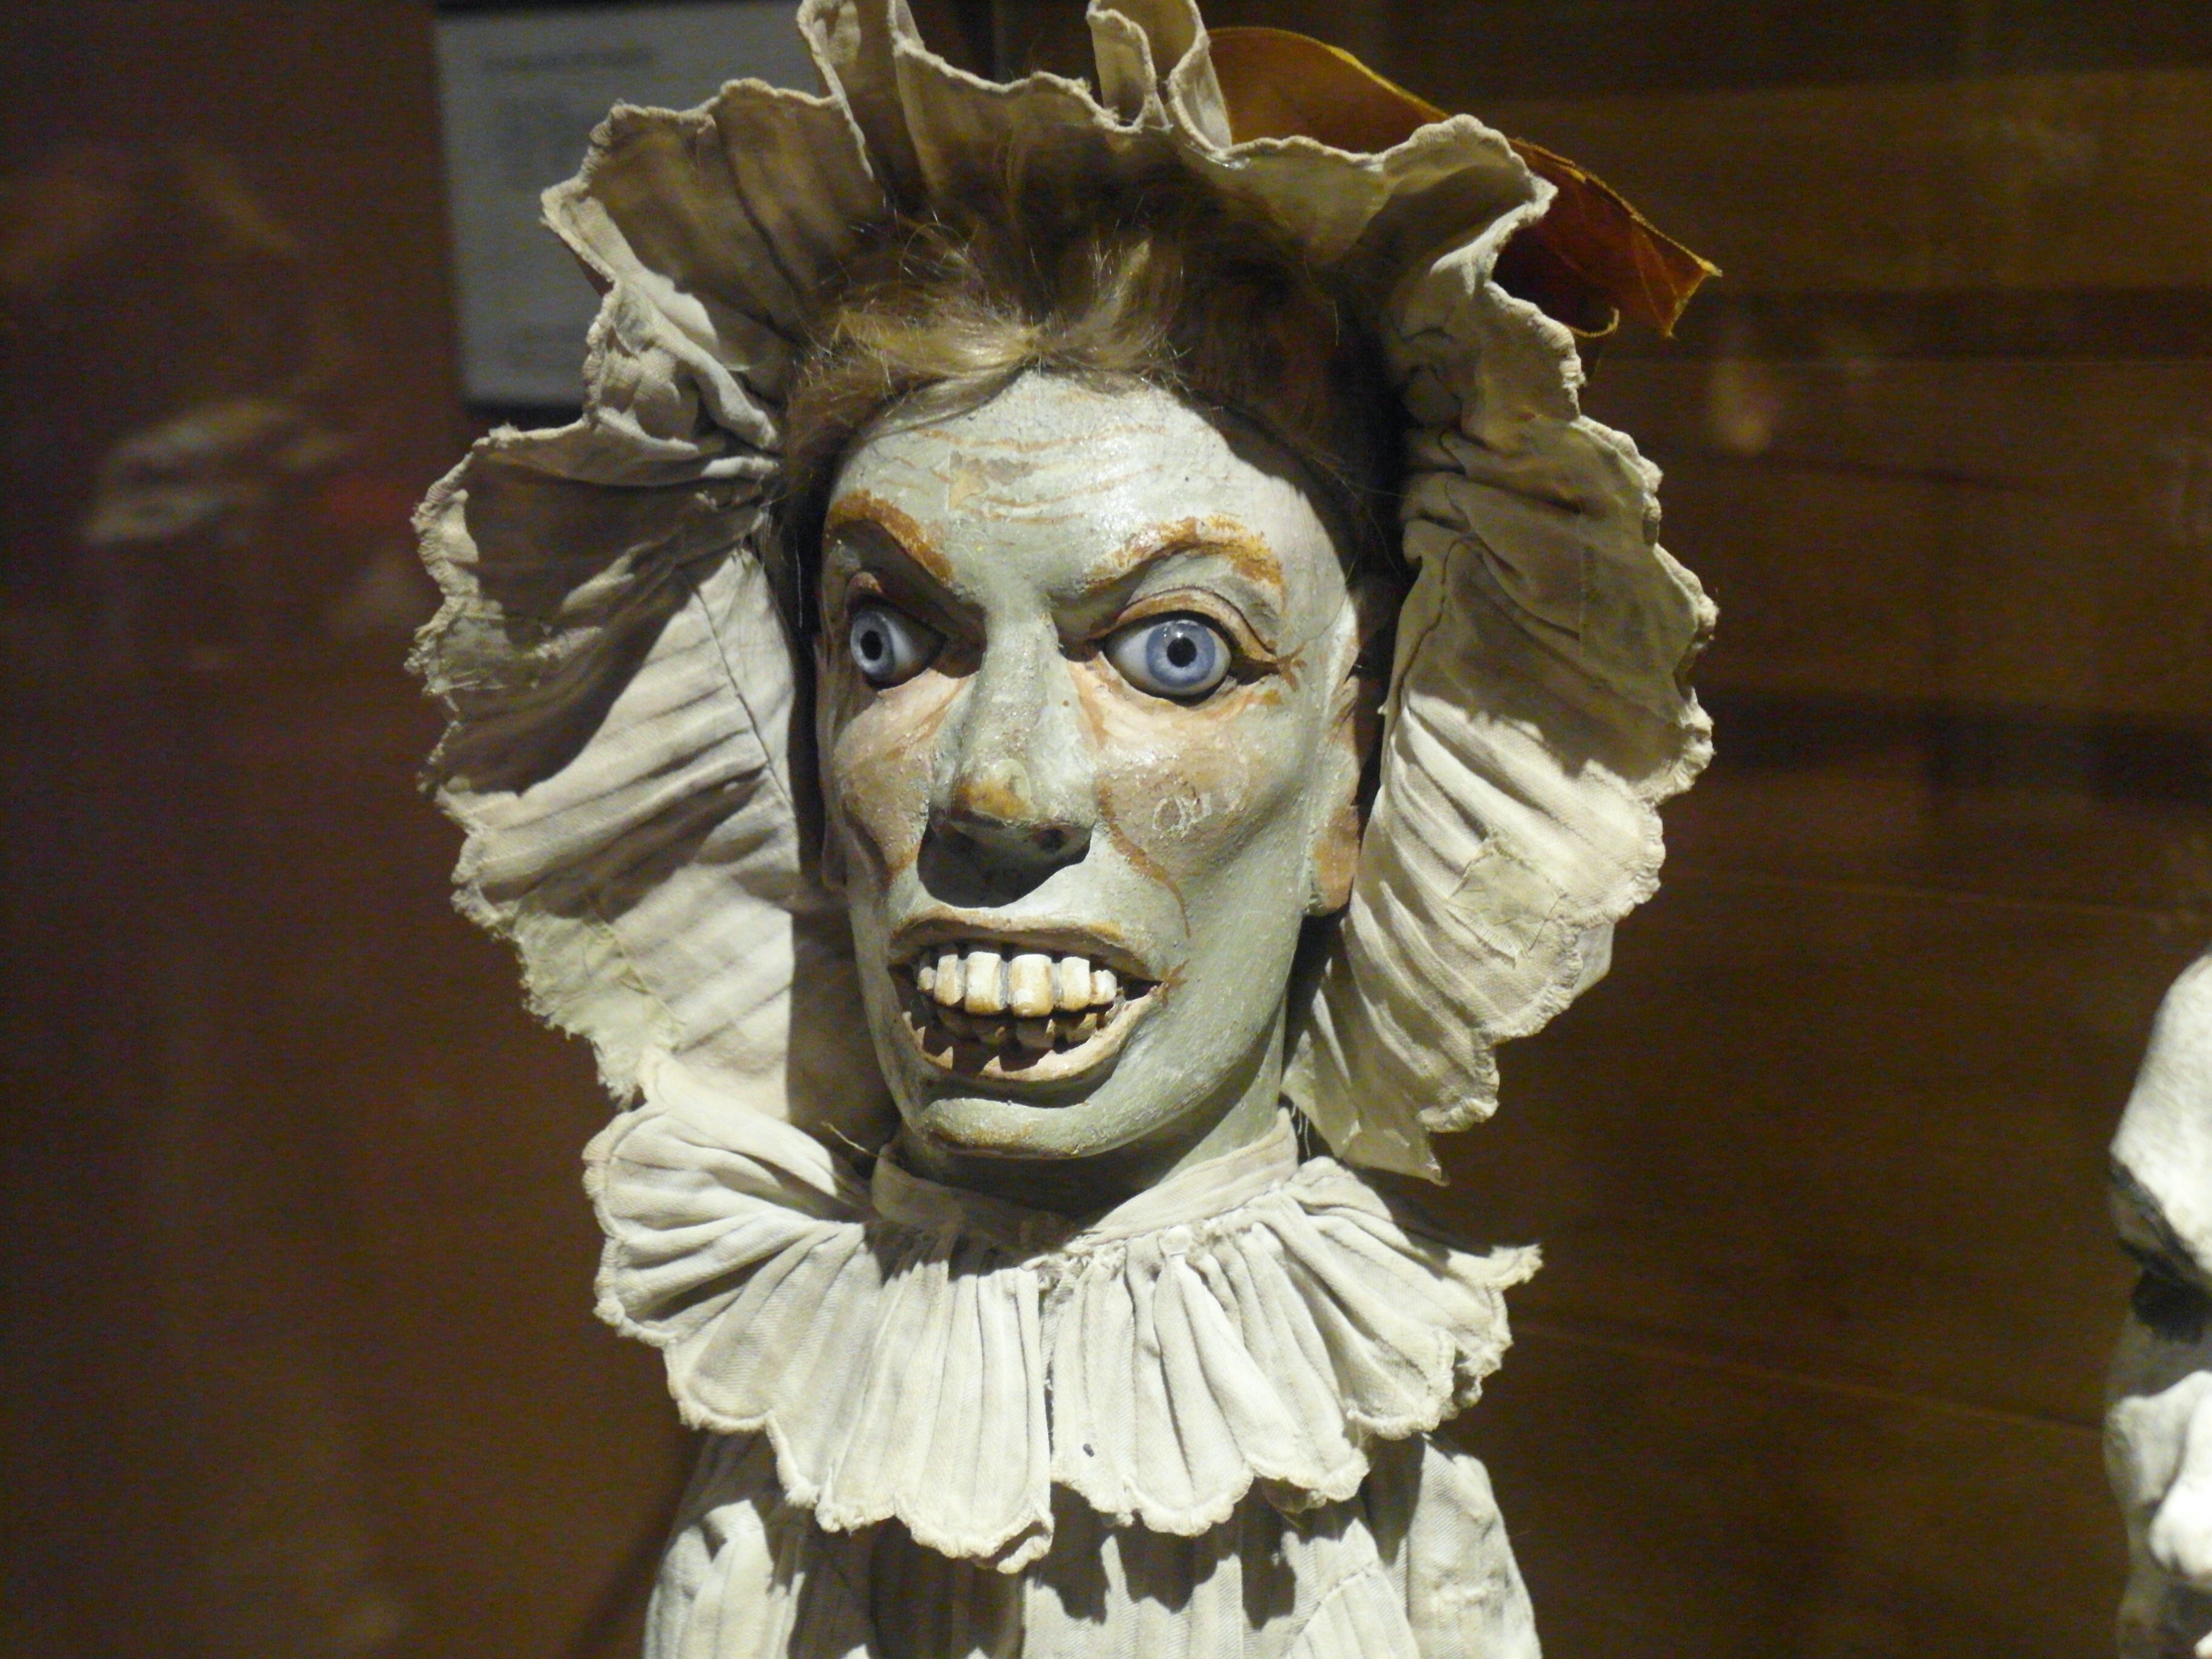
monument, statue, puppet, sculpture, art, fear, carving, costume, masque, character cardboard, ancient history